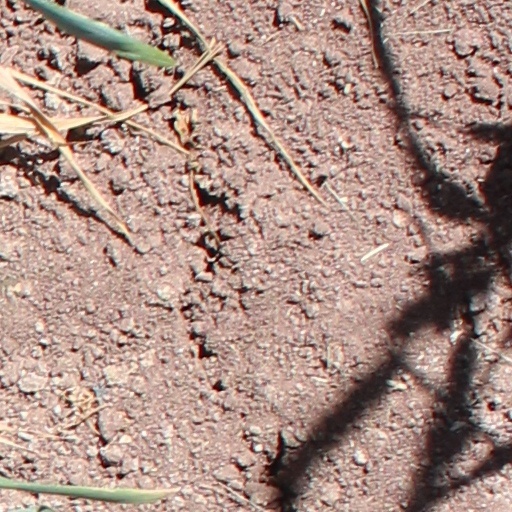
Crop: wheat